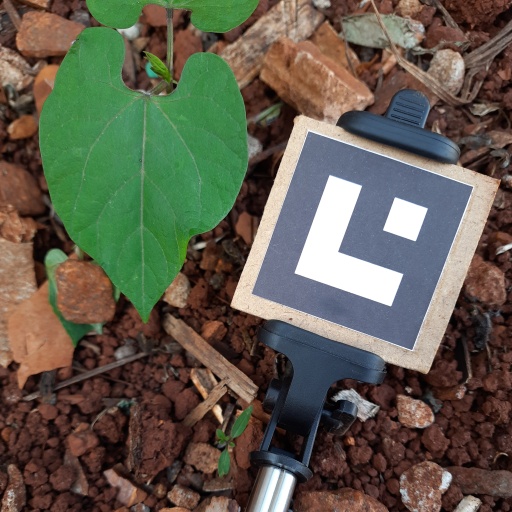
Observations: wavy surface, no eating holes, under shade